Halki Theological School Gardens

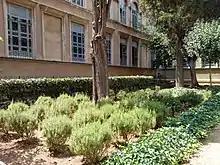
View from the Garden of Bible

In addition, in between the trees of The Trail of Virtues lies a Byzantine Meadow that consists of tulips, dandelions, cyclamens, and other plants that have a special meaning in Byzantine semantics. The creations compose a sustainable self-managed monastic garden, with strong symbolic and aesthetic interest. All needed material comes from Greek and Turkish contributions to the volunteer project.